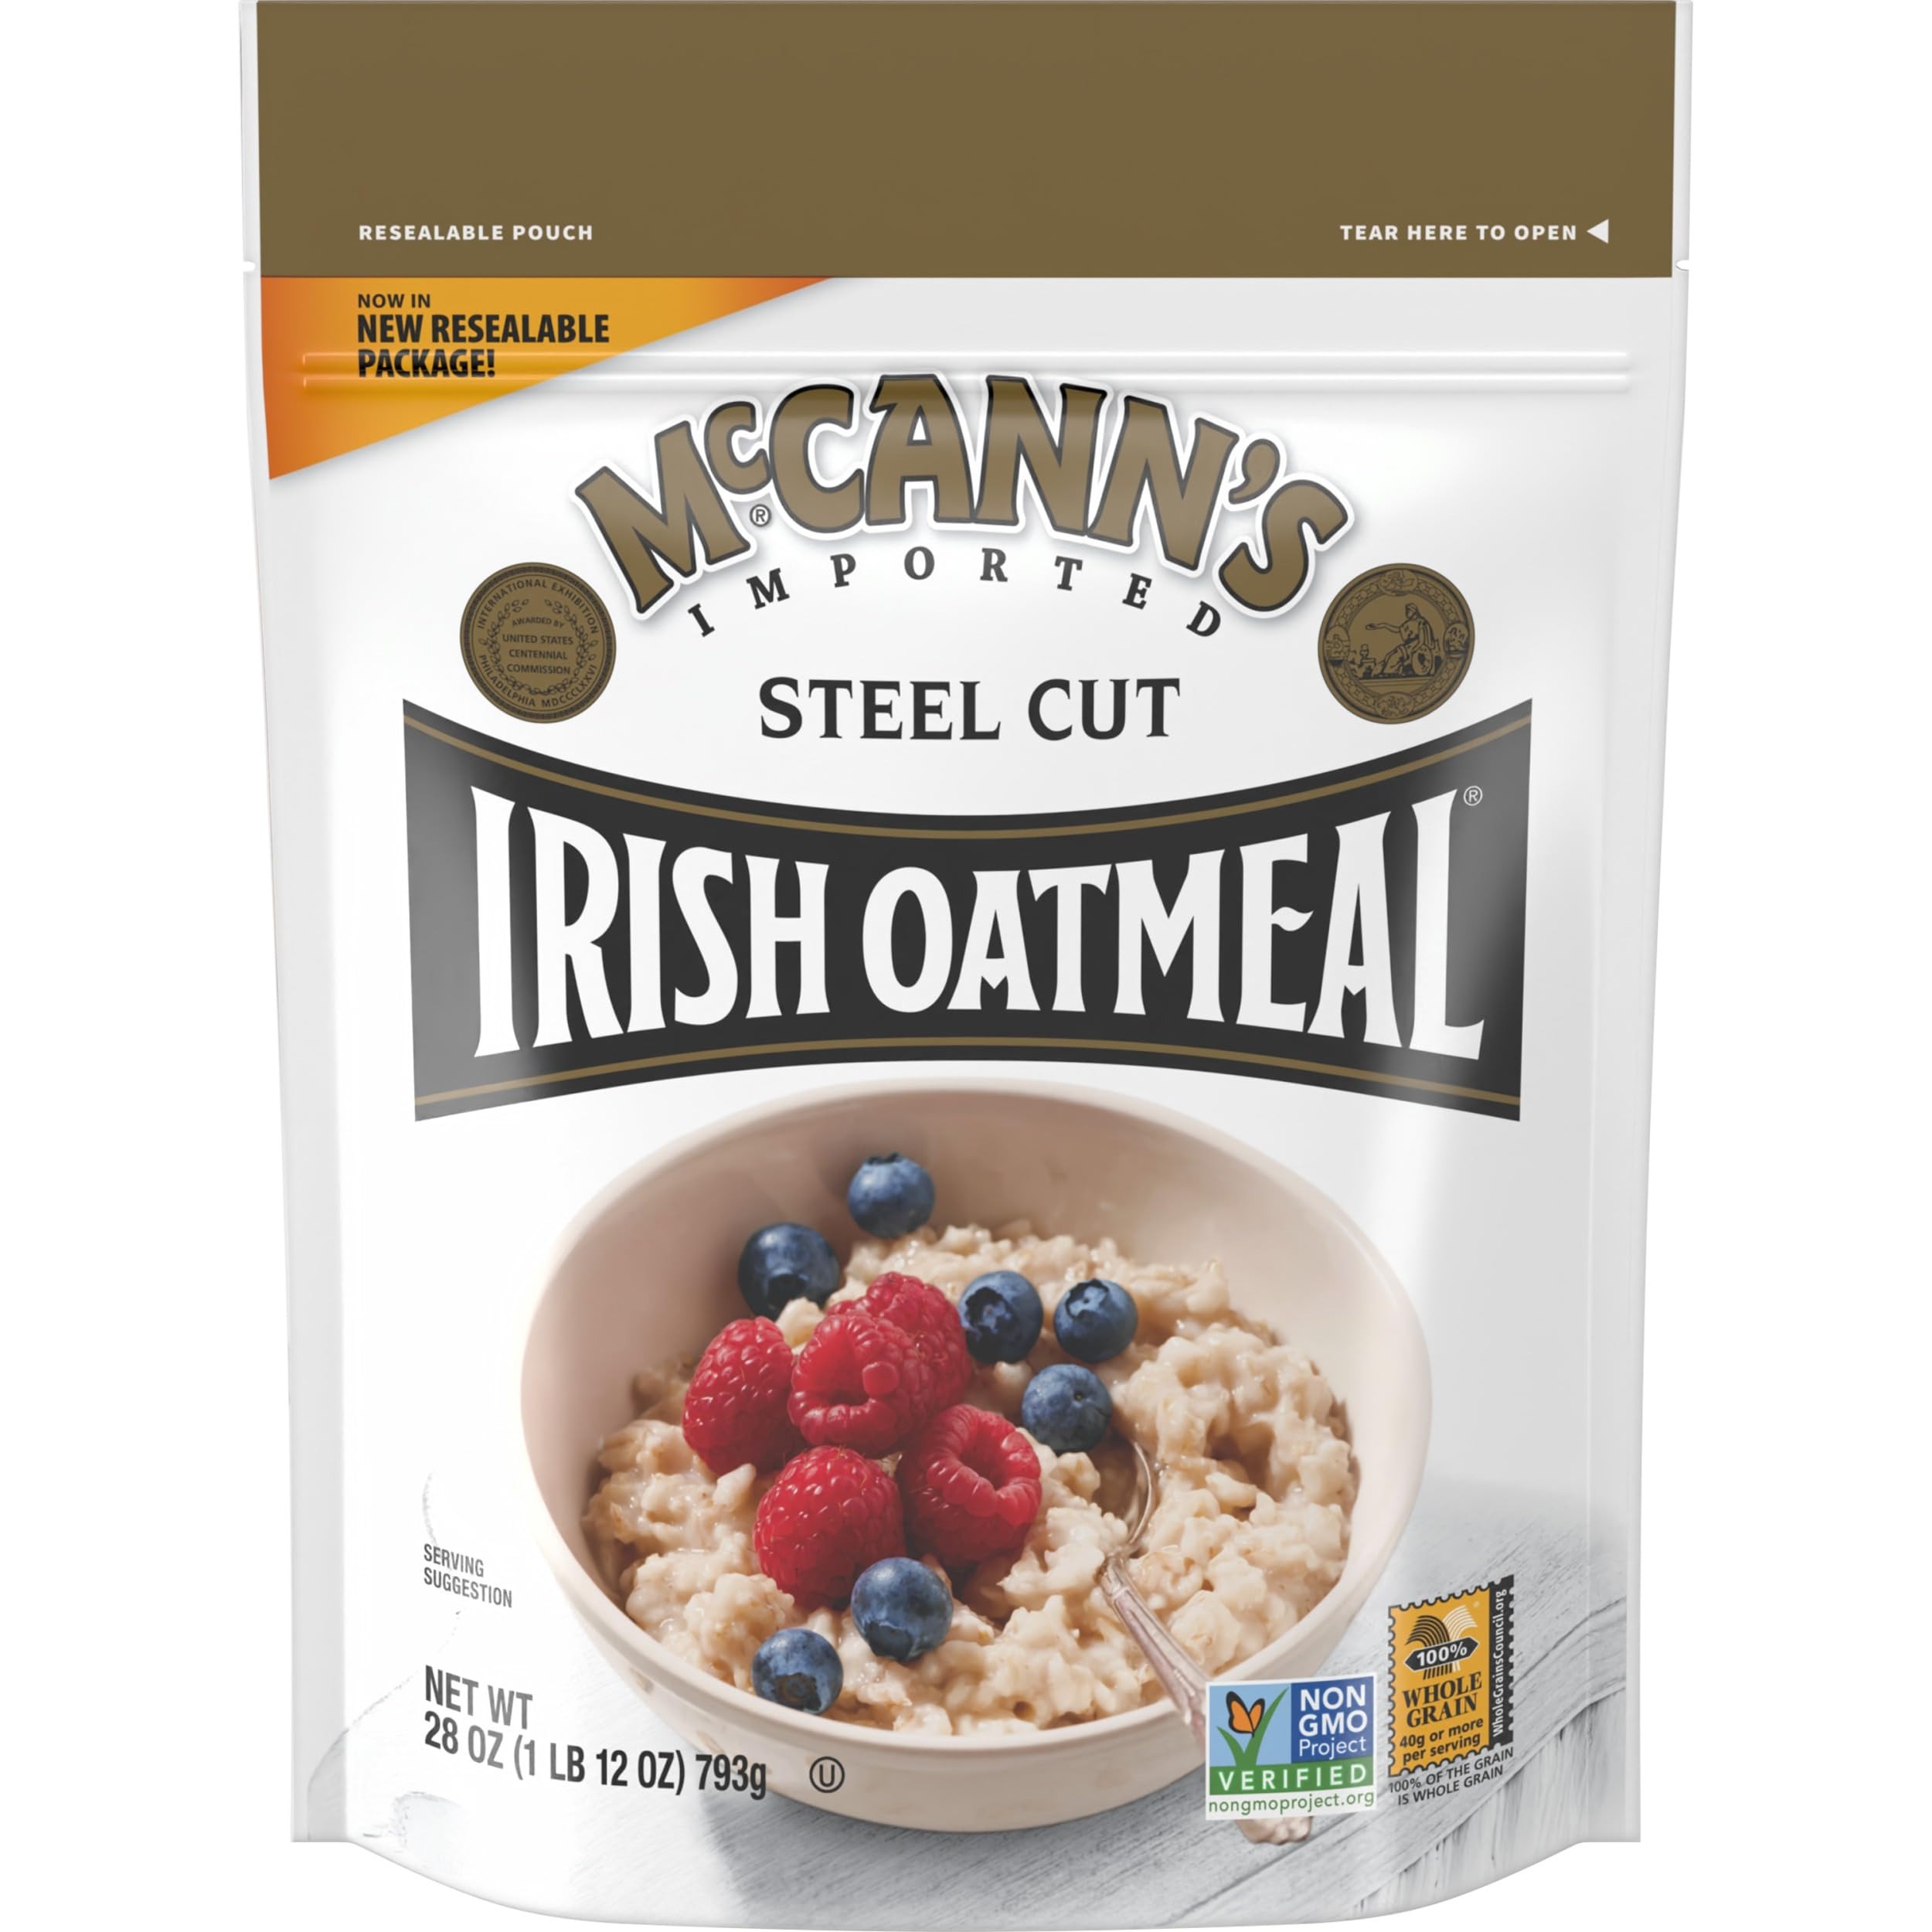
Item Name: McCann's Irish Oatmeal, Traditional Steel Cut Oats, 28 Ounce Bag
Bullet Point 1: Made with premium-quality whole grain oats imported from Ireland
Bullet Point 2: Instant hot oatmeal that delivers the rich texture and nutty flavor that is uniquely McCann's
Bullet Point 3: Steel cut instant oatmeal that is perfect to use for hot cereal breakfast meals or as a versatile baking ingredient
Bullet Point 4: A good source of fiber made with non-GMO oats and certified kosher for people with special dietary restrictions
Bullet Point 5: One 28 oz bag of McCann's Imported Steel Cut Irish Oatmeal
Value: 28.0
Unit: Ounce

Price: 14.57